Meyer (family of bronze casters)

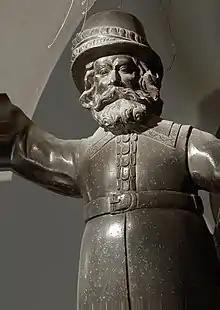
, cast by Gerhardt II Meyer, Stockholm 1647. Stockholm, Stadsmuseum

Johann (IV) lived –1679. As a son of Gerhardt (II) he was born circa 1636. He received his privilege as caster to the crown in 1655, the year of his father's death. In 1658 he became liveryman of the Stockholm guild and from 1666 he was head of the Royal foundry. He is said to have been active as gun and bell caster in Sweden as well as in Finland, where seven of his bells are known.